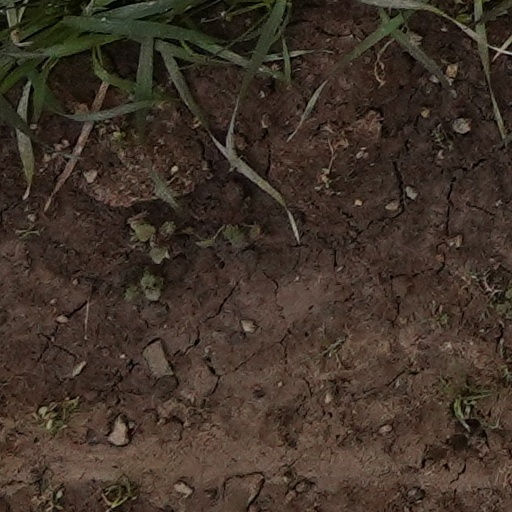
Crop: wheat